Operation Mistral 2

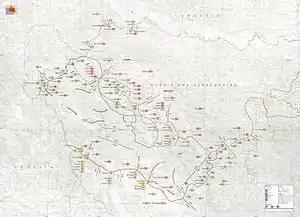
Map of battles in western Bosnia in September–October 1995; Operation Maestral 2 is depicted in the lower left of the map

The first stage of the offensive was planned to overcome VRS defences extending across mountains north of Glamoč, guarding southern approaches to Šipovo and Jajce. The attack was launched in the morning of 8 September. The 7th and the 4th Guards Brigades spearheaded the attack, striking towards the Mlinište Pass and Jastrebnjak Hill respectively. The first line of VRS defences was breached by 10:00, which allowed the 1st HGZ to push through the 4th Guards Brigade and outflank Mount Vitorog and the particularly strong VRS defences there. The 1st HGZ was quickly reinforced by the 60th Guards Battalion and the special police in attacks against the VRS positions on Vitorog. The farthest advance achieved on the initial day of the offensive was achieved by the 4th Guards Brigade, which advanced . The 7th Guards Brigade and the 1st HGZ advanced considerably less distance, while the supporting efforts of OG South and OG West launched that day against Drvar made little progress.